Mannose

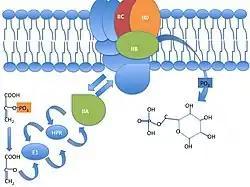
Mannose XYZ permease complex: entry of PEP which donates a high energy phosphate that gets passed through the transporter system and eventually assist in the entry of mannose (in this example otherwise it would any hexose sugar) and results in the formation of mannose-6-phosphate.

The PEP-dependent sugar transporting phosphotransferase system transports and simultaneously phosphorylates its sugar substrates. Mannose XYZ permease is a member of the family, with this distinct method being used by bacteria for sugar uptake particularly exogenous hexoses in the case of mannose XYZ to release the phosphate esters into the cell cytoplasm in preparation for metabolism primarily through the route of glycolysis. The MANXYZ transporter complex is also involved in infection of "E. coli" by bacteriophage lambda, with subunit ManY and ManZ being sufficient for proper lambda phage infection.